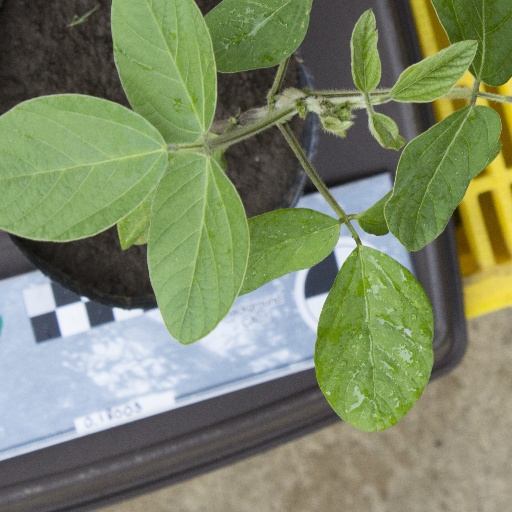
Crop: soybean